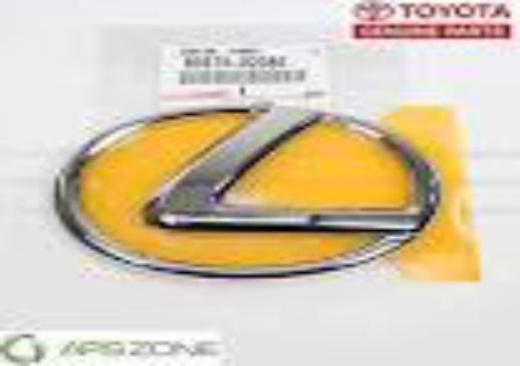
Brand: lexus-2
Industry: Transportation